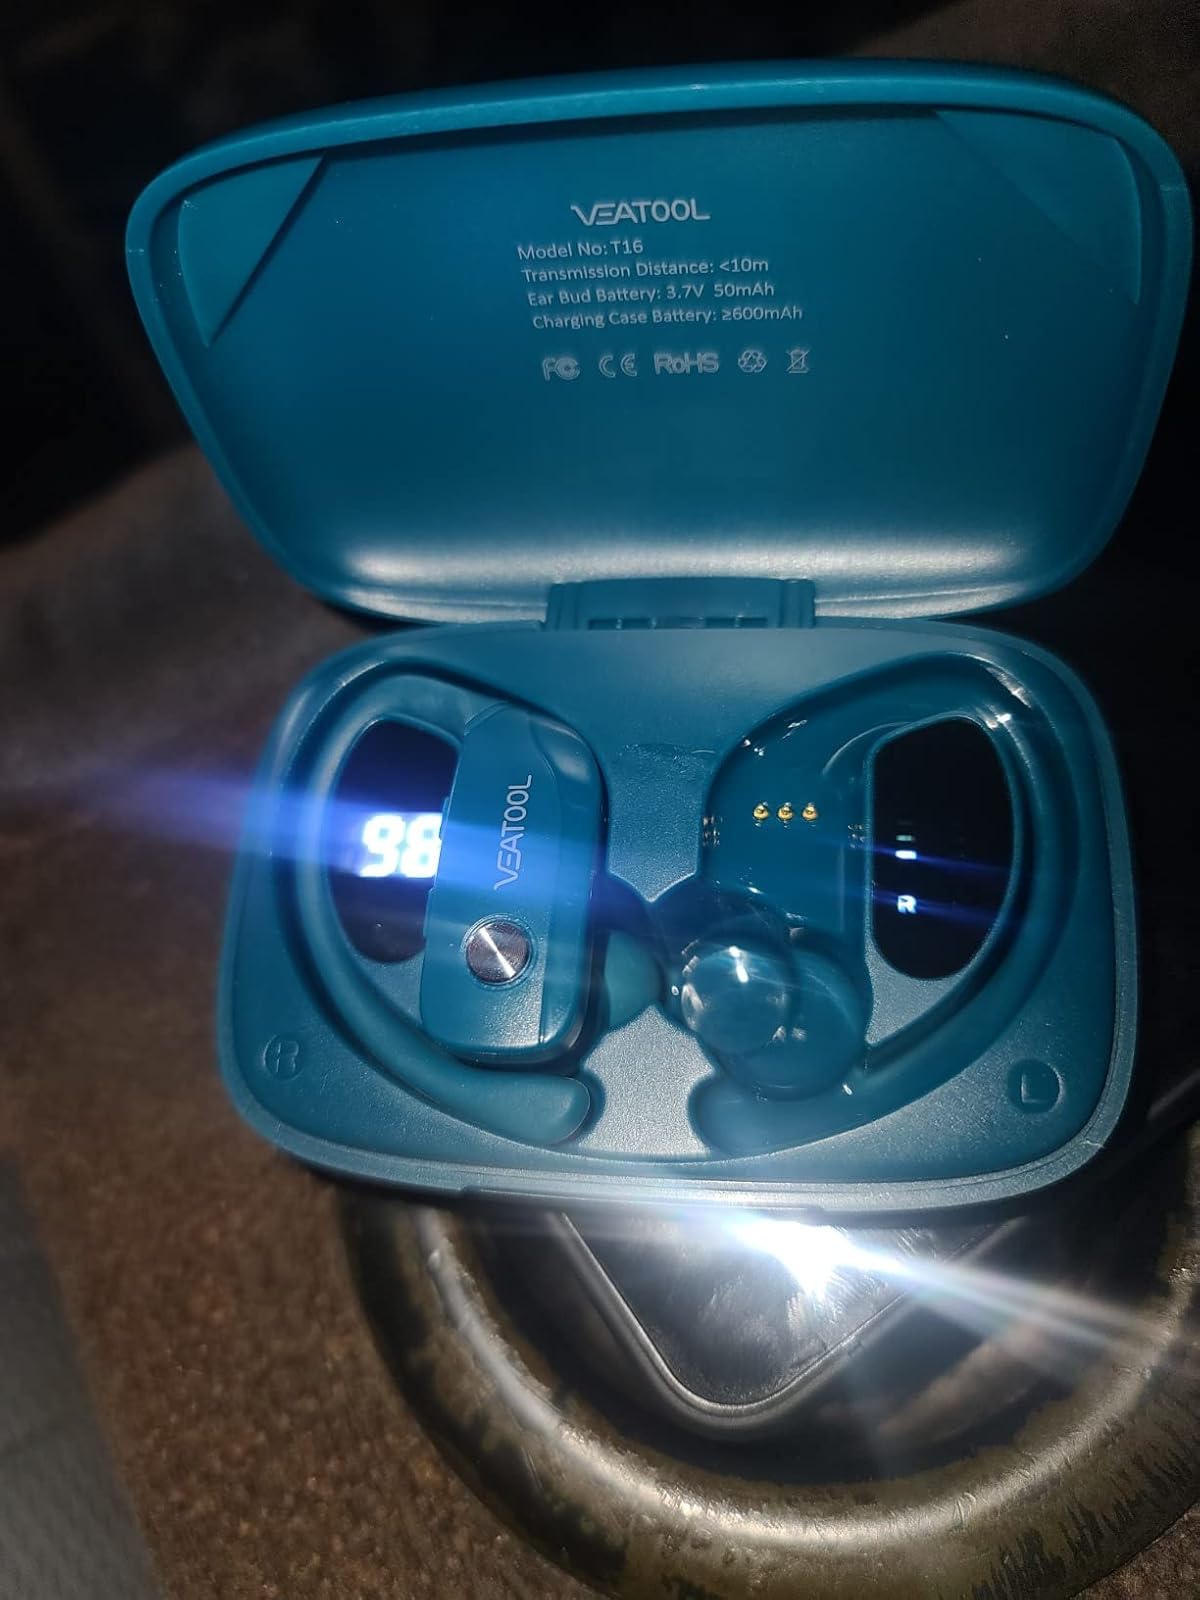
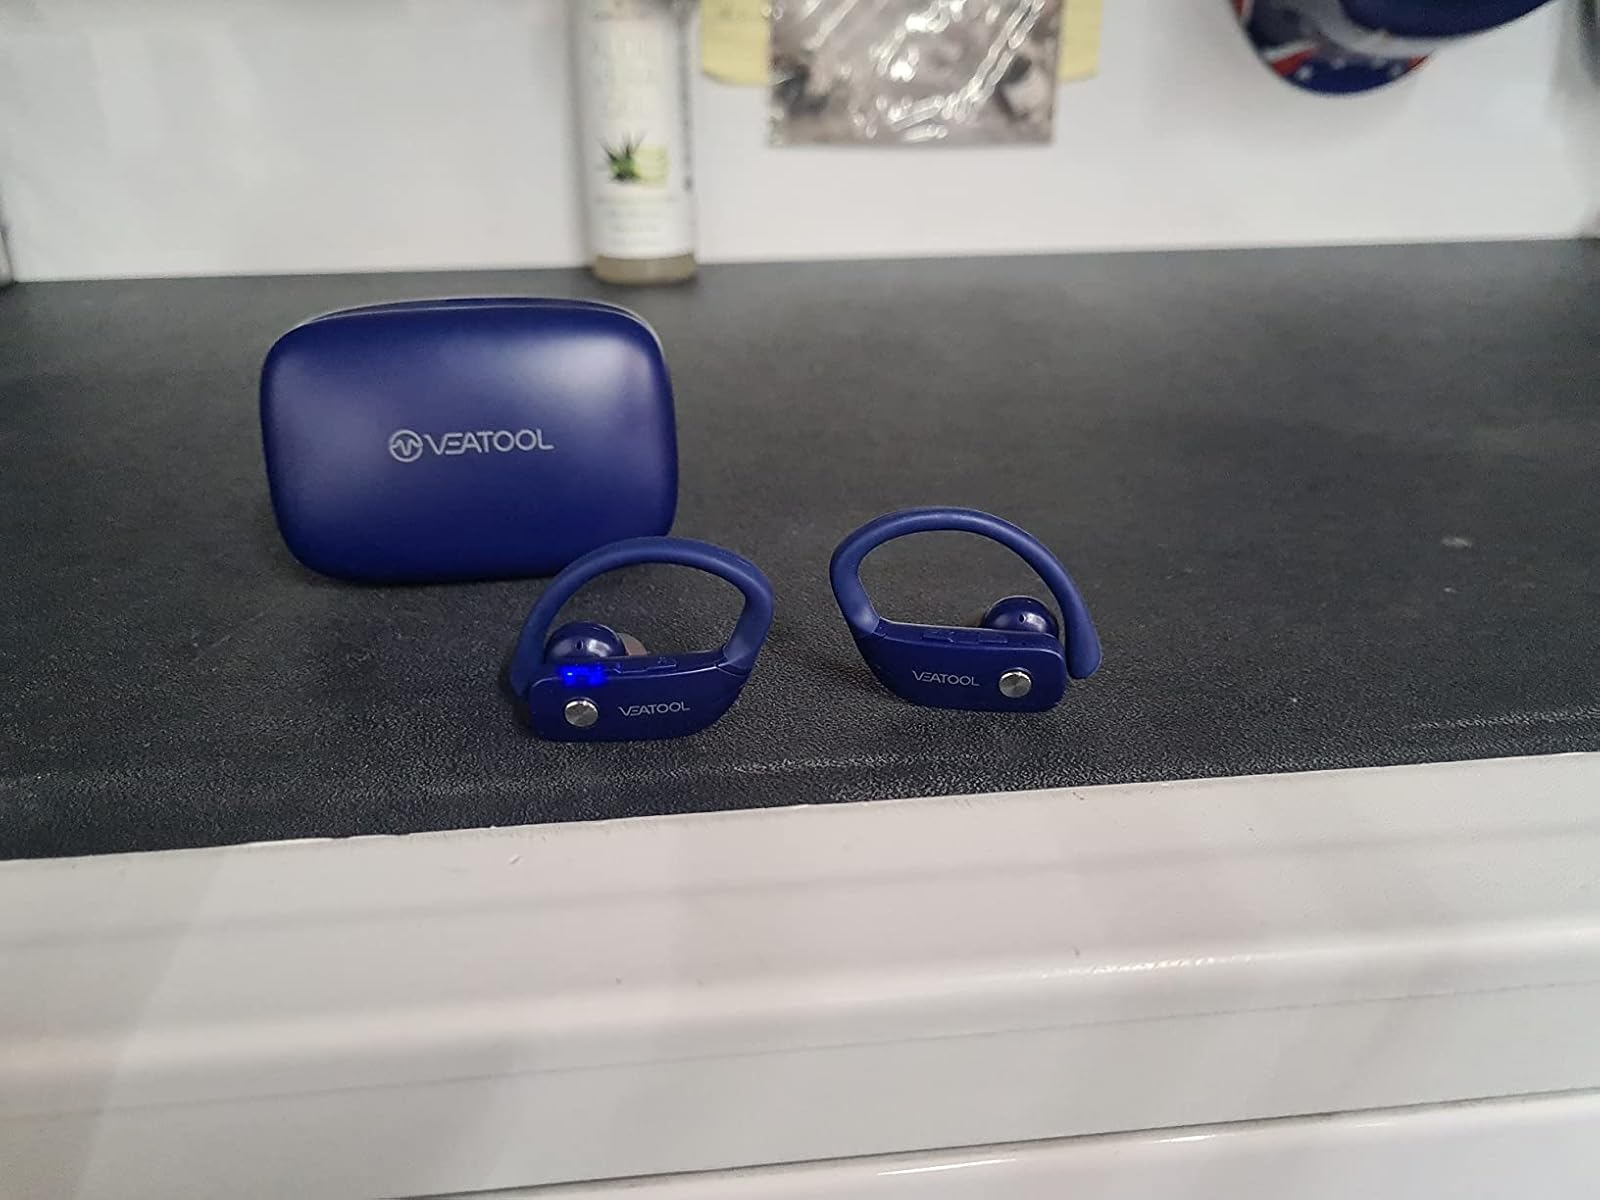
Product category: earbuds
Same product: no